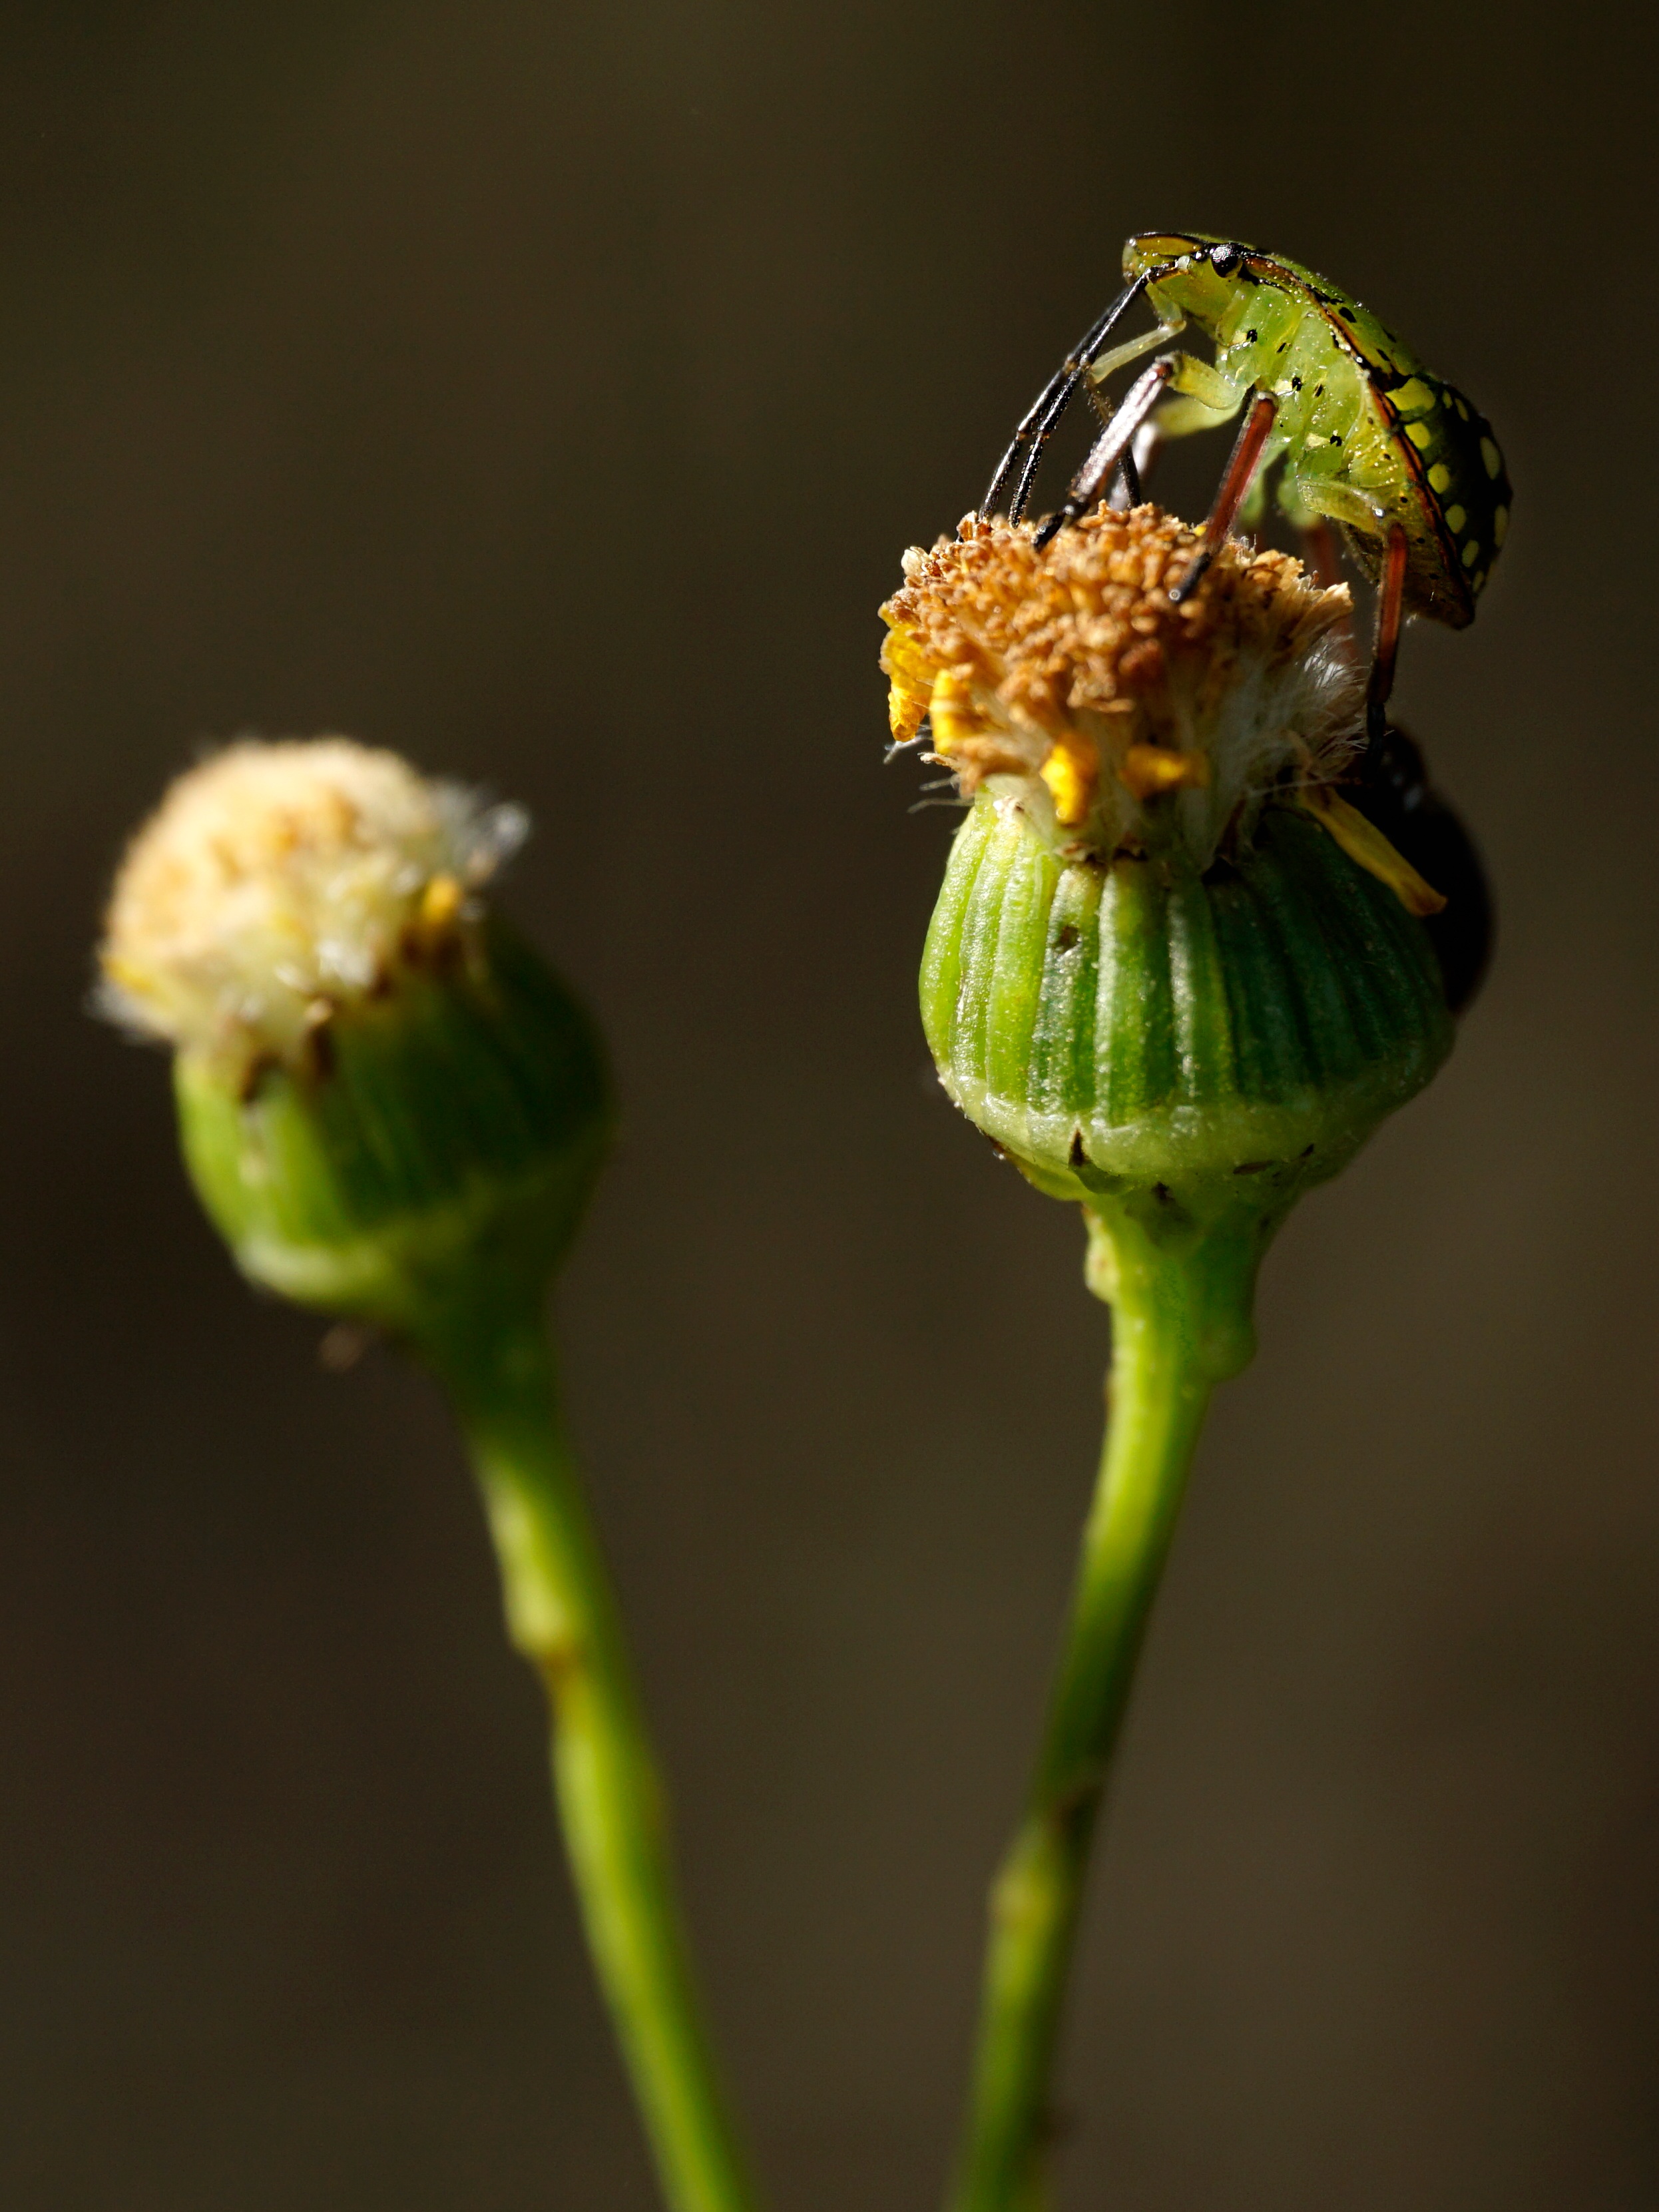
nature, plant, photography, flower, pollen, green, insect, botany, yellow, flora, fauna, invertebrate, wildflower, close up, bee, bud, nectar, macro photography, flowering plant, honey bee, daisy family, plant stem, land plant, membrane winged insect